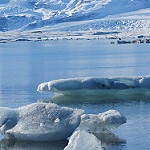
Label: glacier